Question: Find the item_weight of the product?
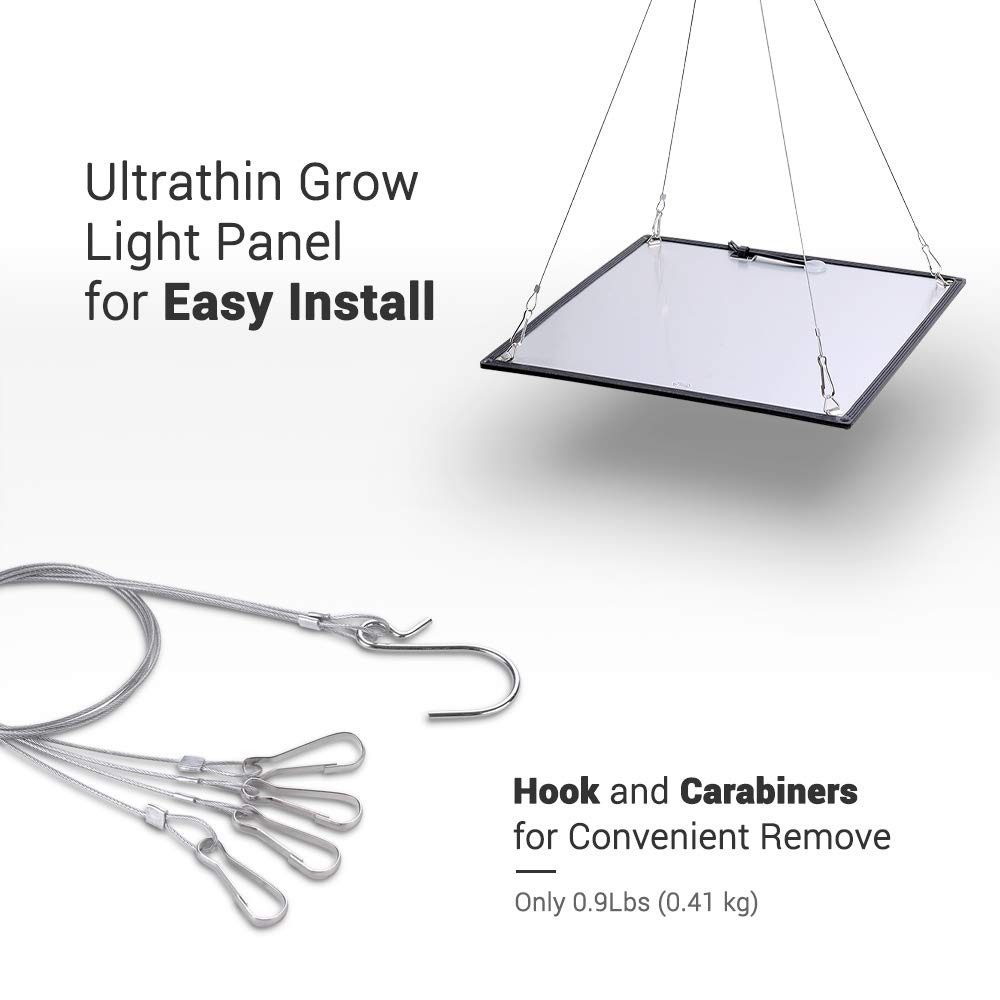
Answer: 0.9 pound